Military chaplain

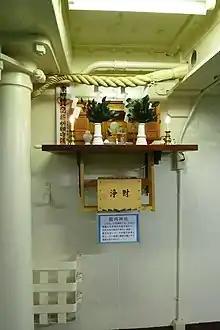
Kamidana of battleship IJN "Mikasa"

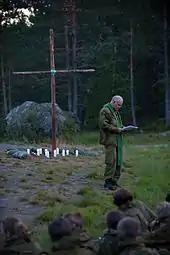
Military chaplain of the Norwegian Army in front of a Christian Cross, Oslo, 2010.

The Military Rabbinate is a unit in the Israel Defense Forces that provides religious services for military personnel, Jewish and non-Jewish, and makes decisions on issues of religion and military affairs. The Military Rabbinate is headed by the Chief Military Rabbi, who carries the rank of a Brigadier General.